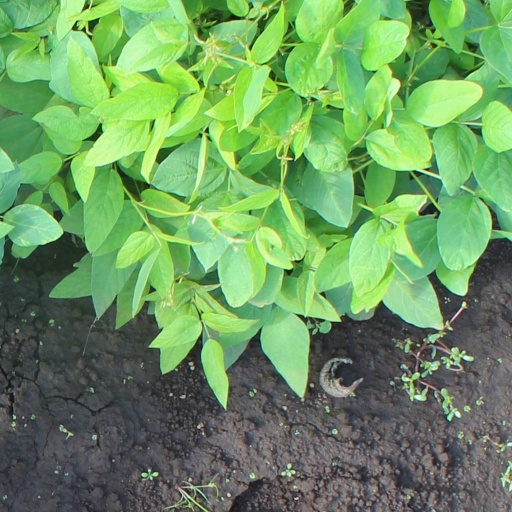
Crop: soybean